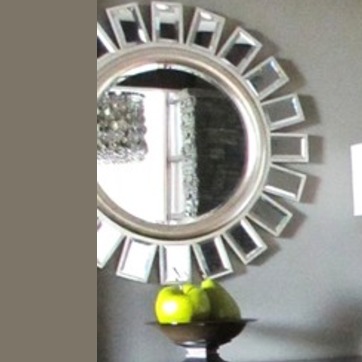
Material: mirror